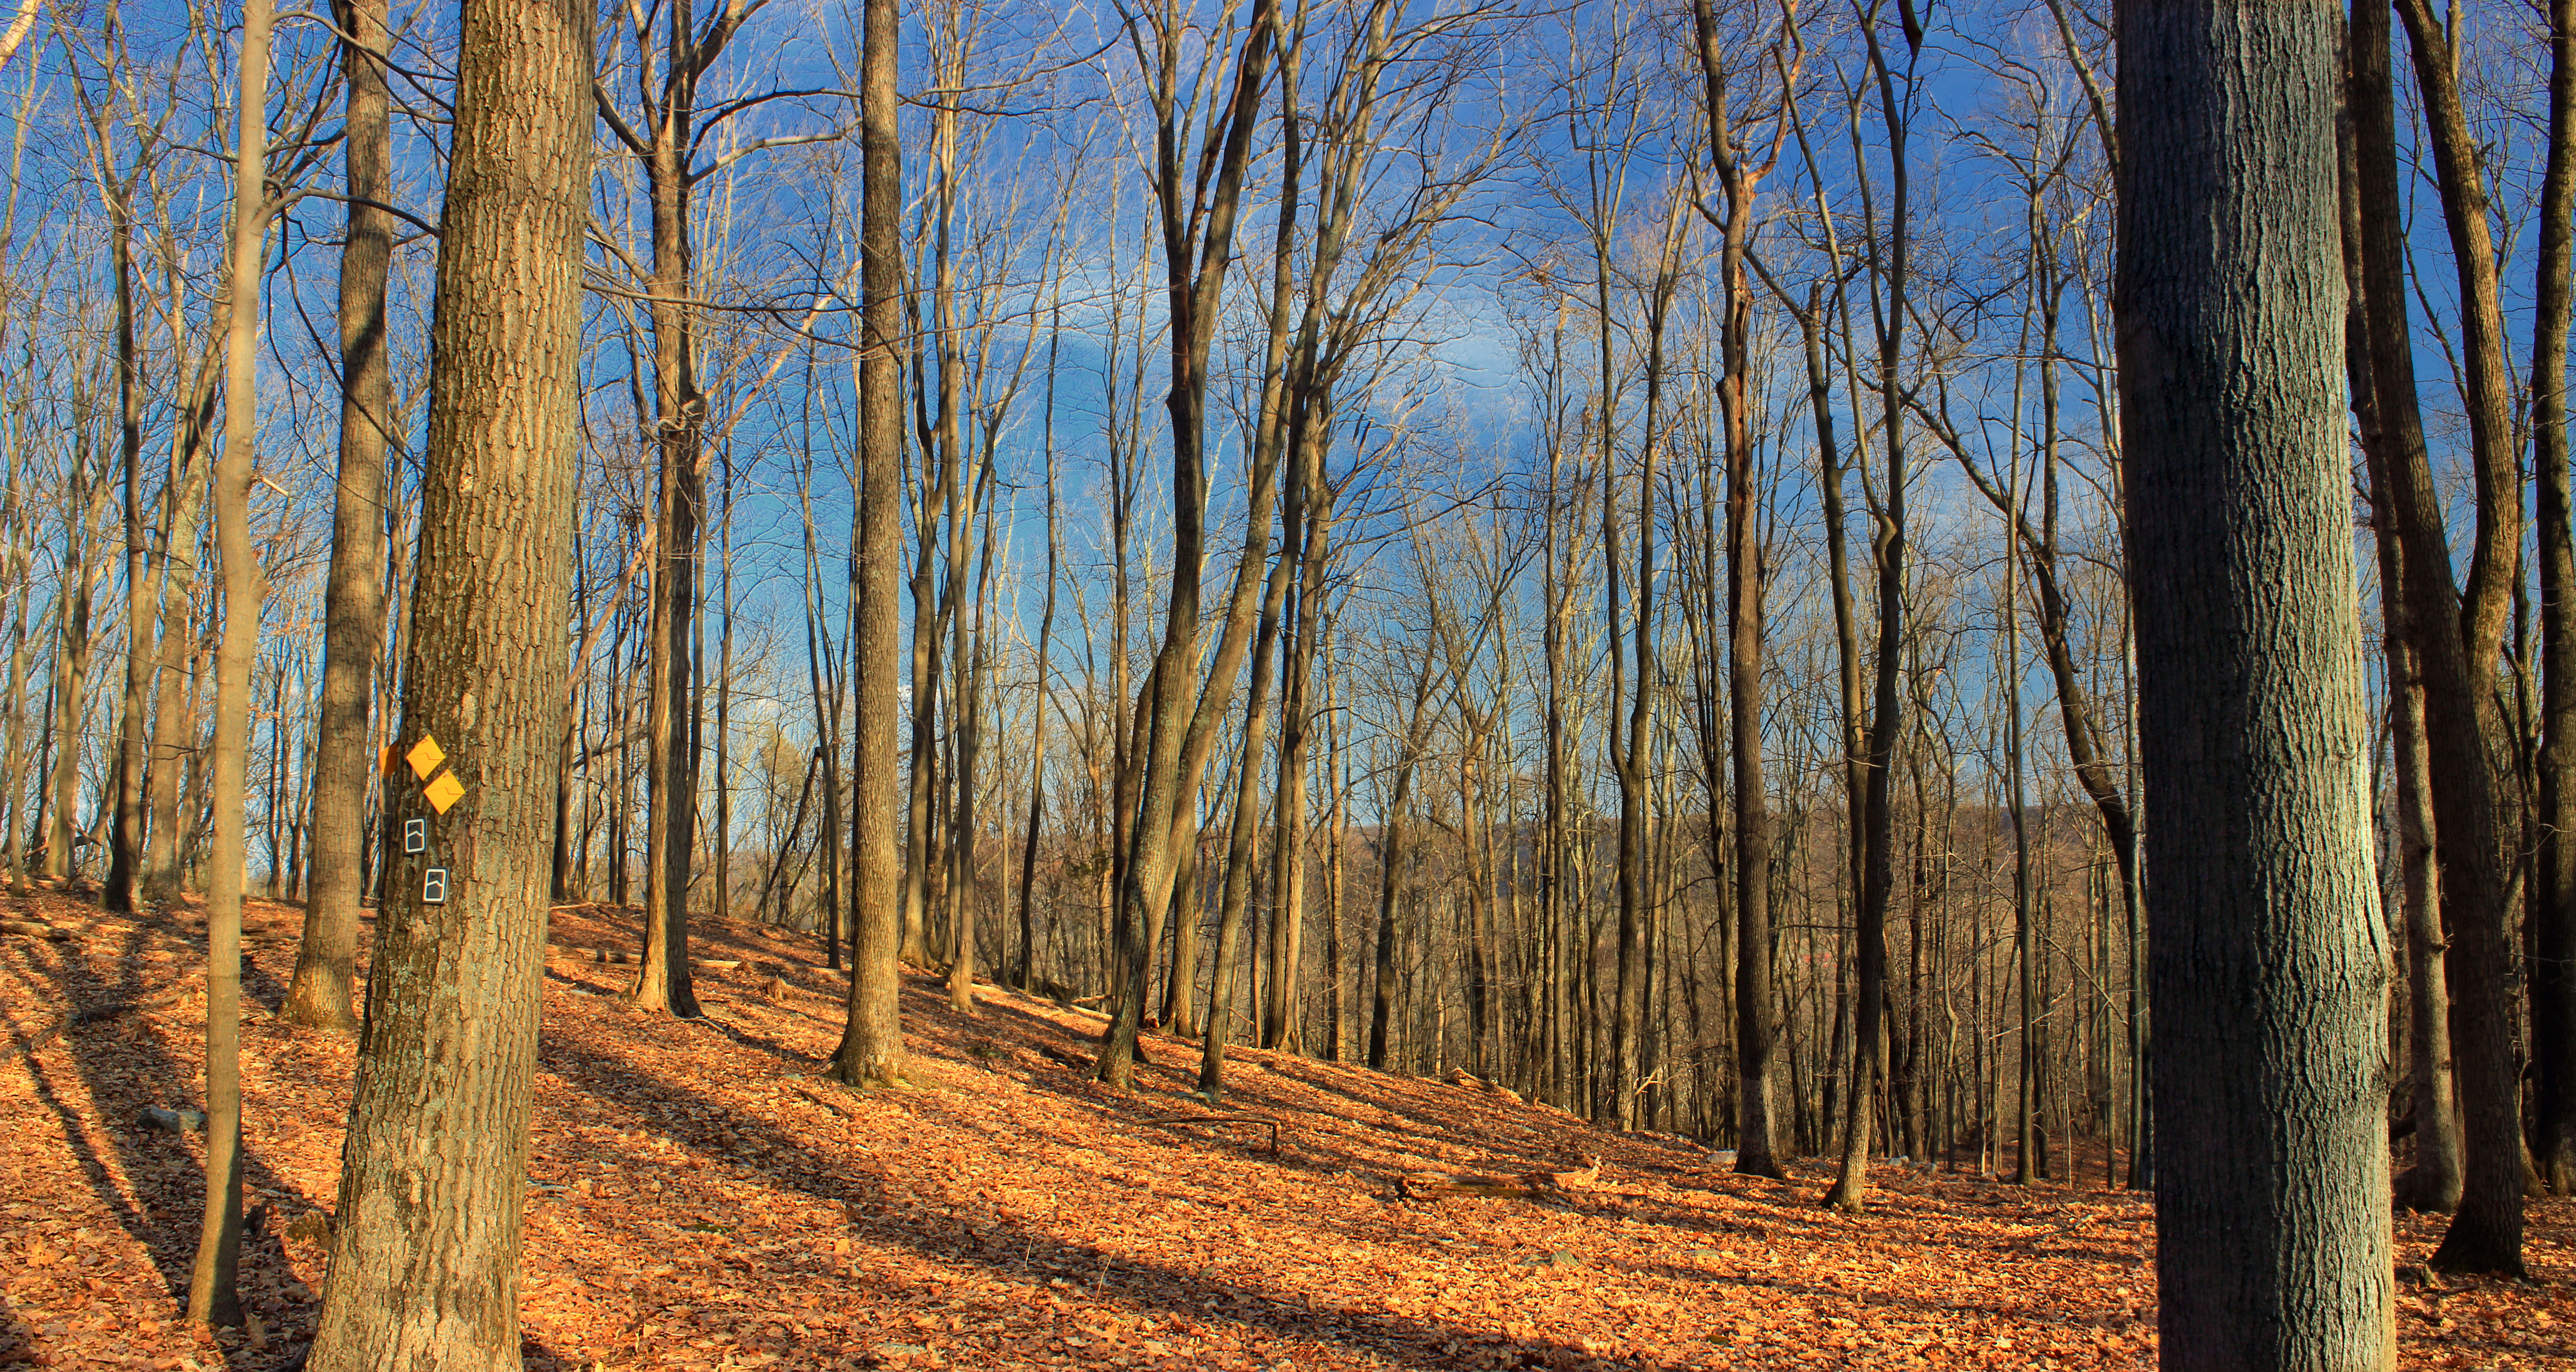
tree, nature, forest, wilderness, branch, plant, sky, wood, hiking, sunlight, leaf, hill, trunk, spring, slope, autumn, season, trees, creativecommons, clouds, cool image, spruce, appalachianmountains, deciduous, wetland, understory, leaflitter, newjersey, warrencounty, blairstowntownship, hemlockridgepreserve, grove, woodland, habitat, i, larch, ecosystem, biome, natural environment, woody plant, temperate broadleaf and mixed forest, temperate coniferous forest, land plant